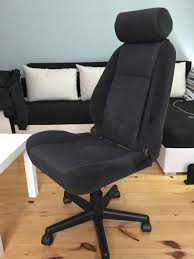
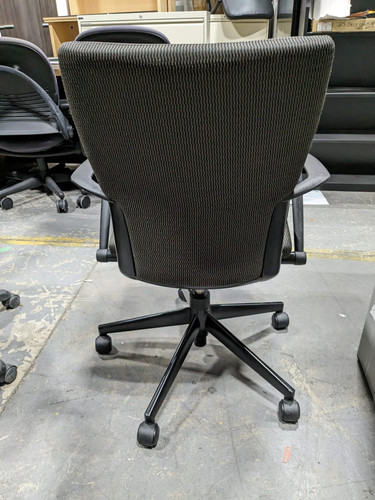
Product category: items_chair
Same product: no